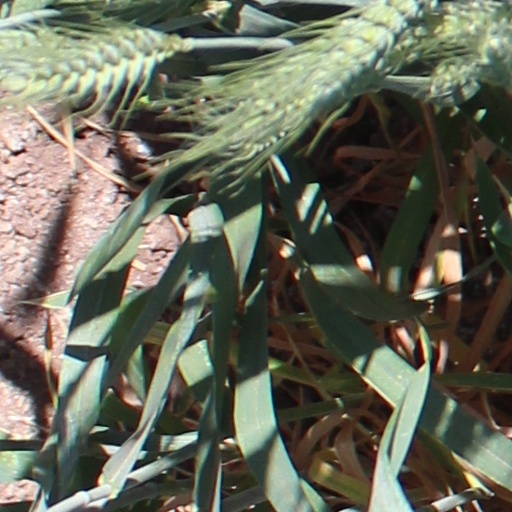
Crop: wheat